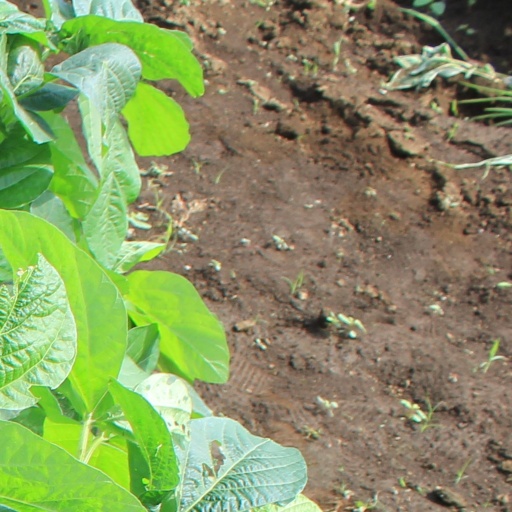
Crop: soybean